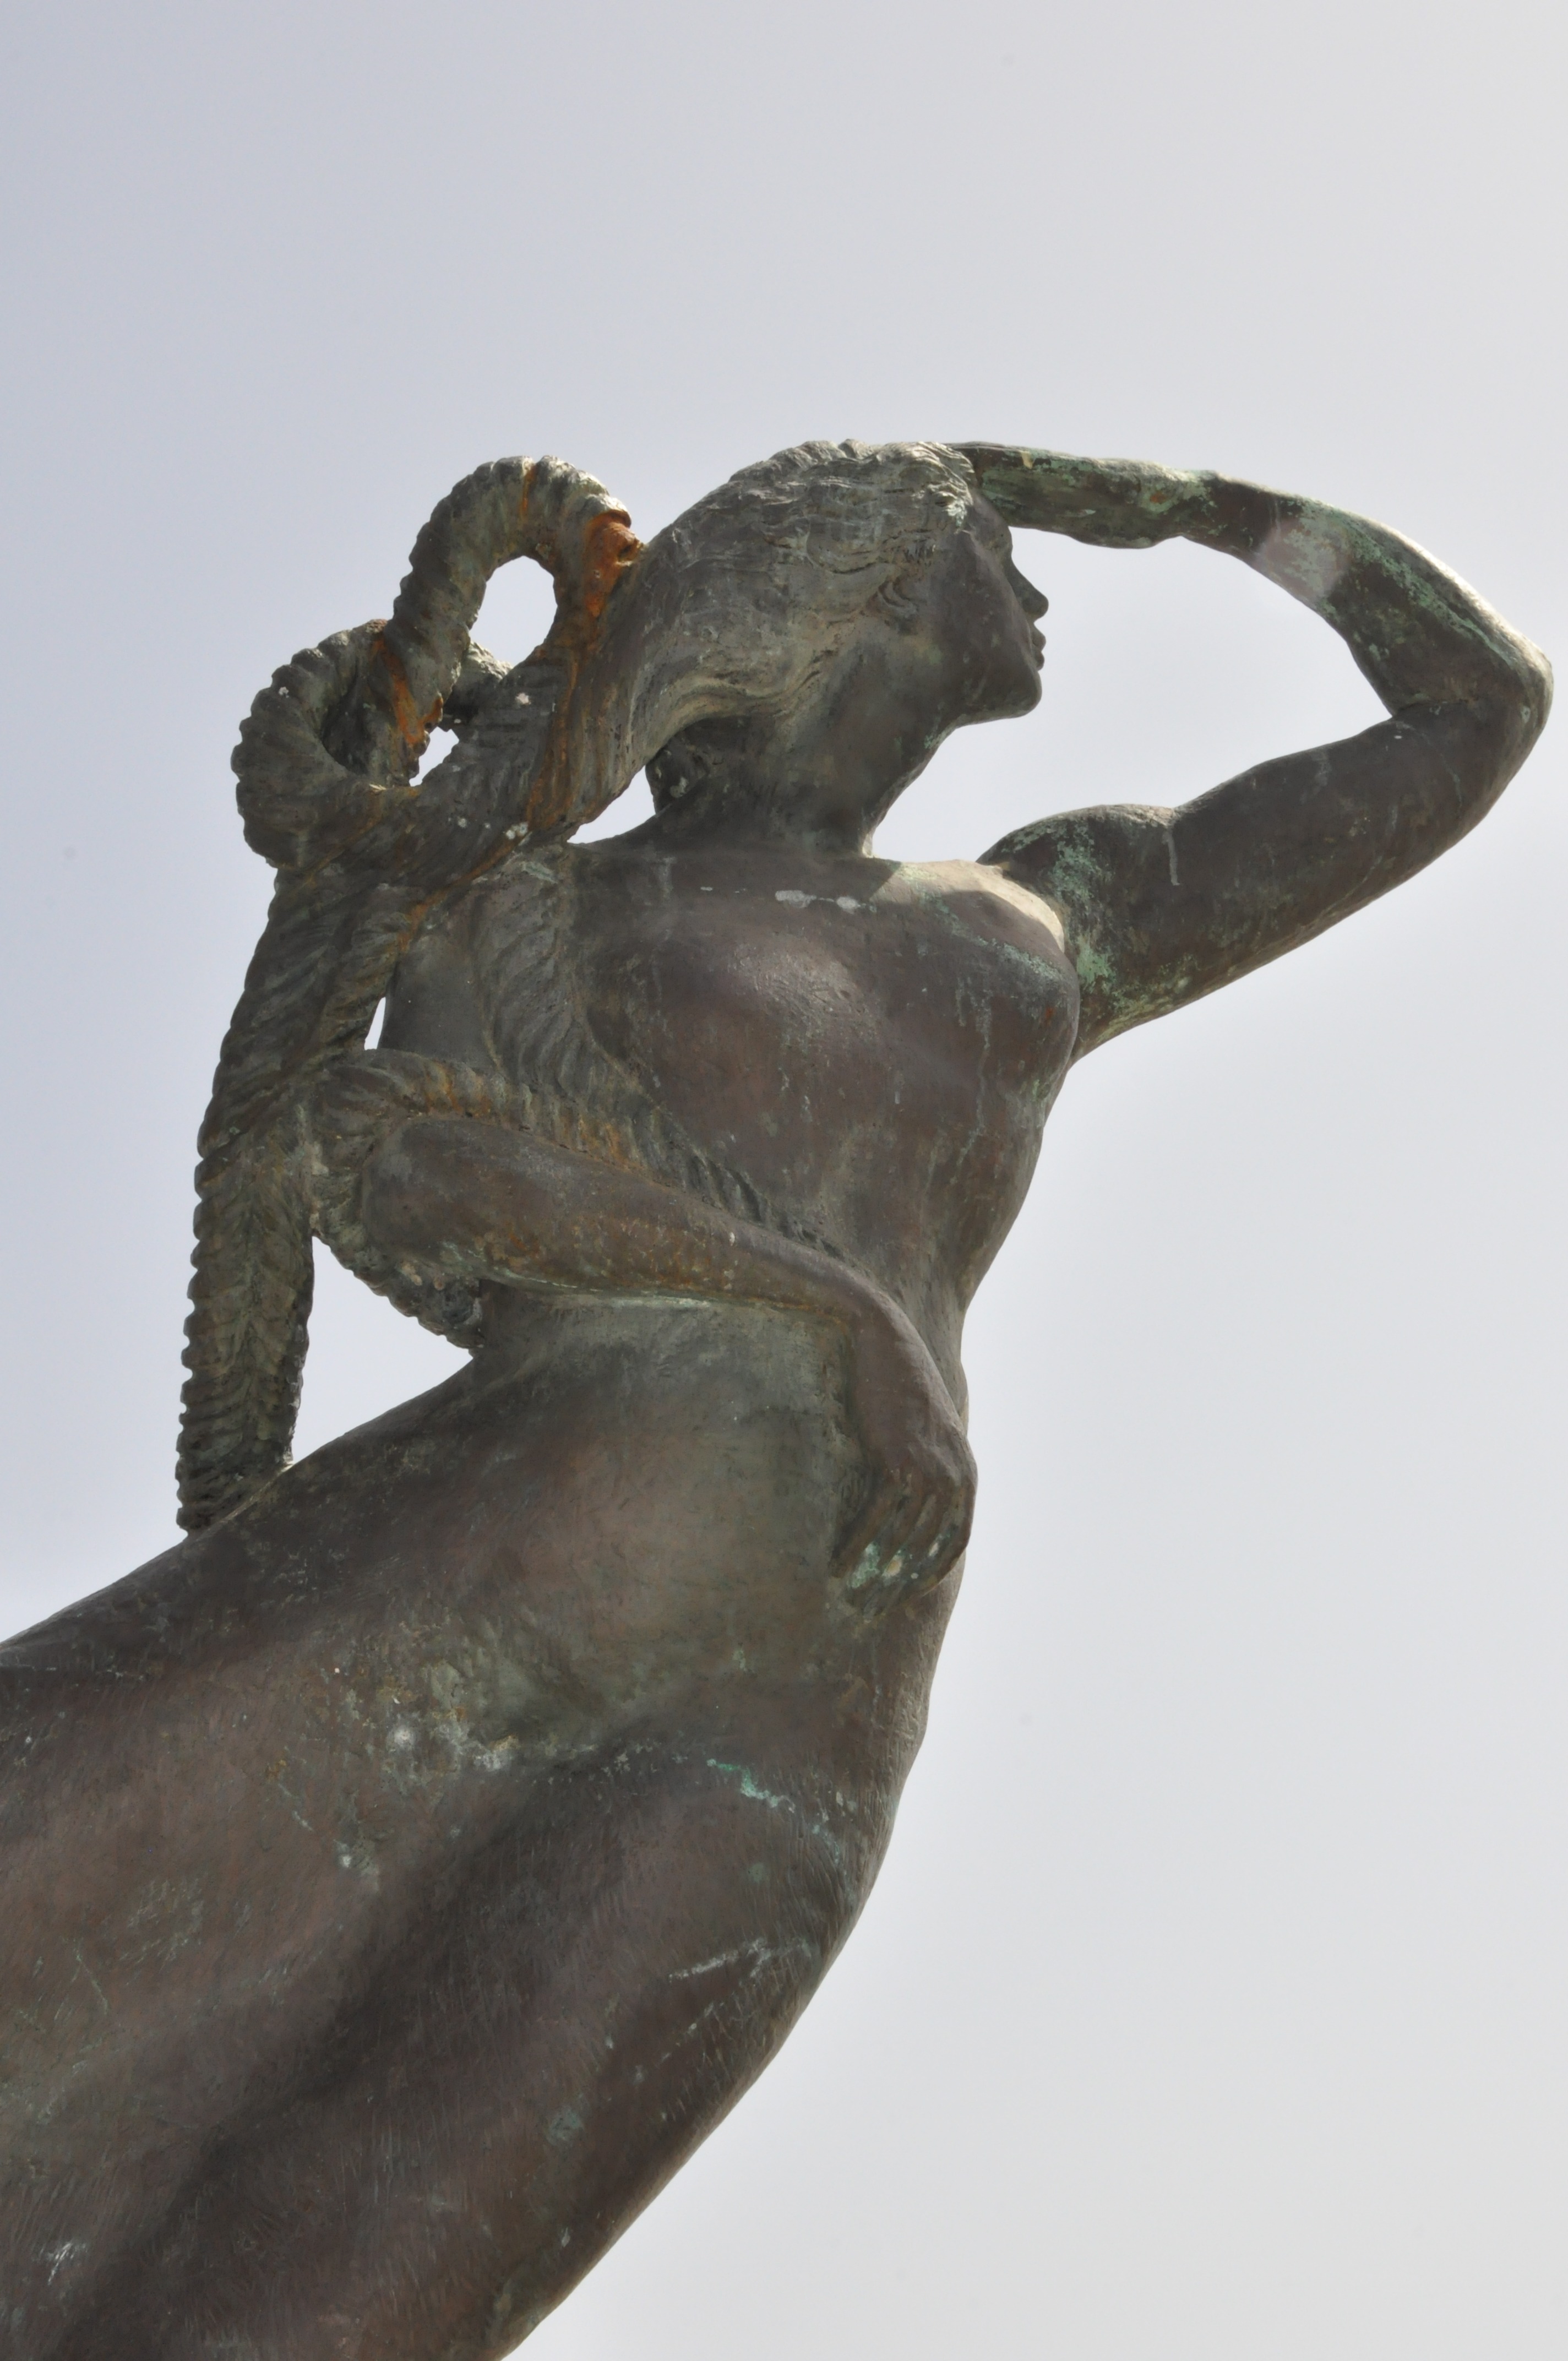
woman, monument, statue, metal, material, sculpture, art, bronze, carving, the statue, bronze sculpture